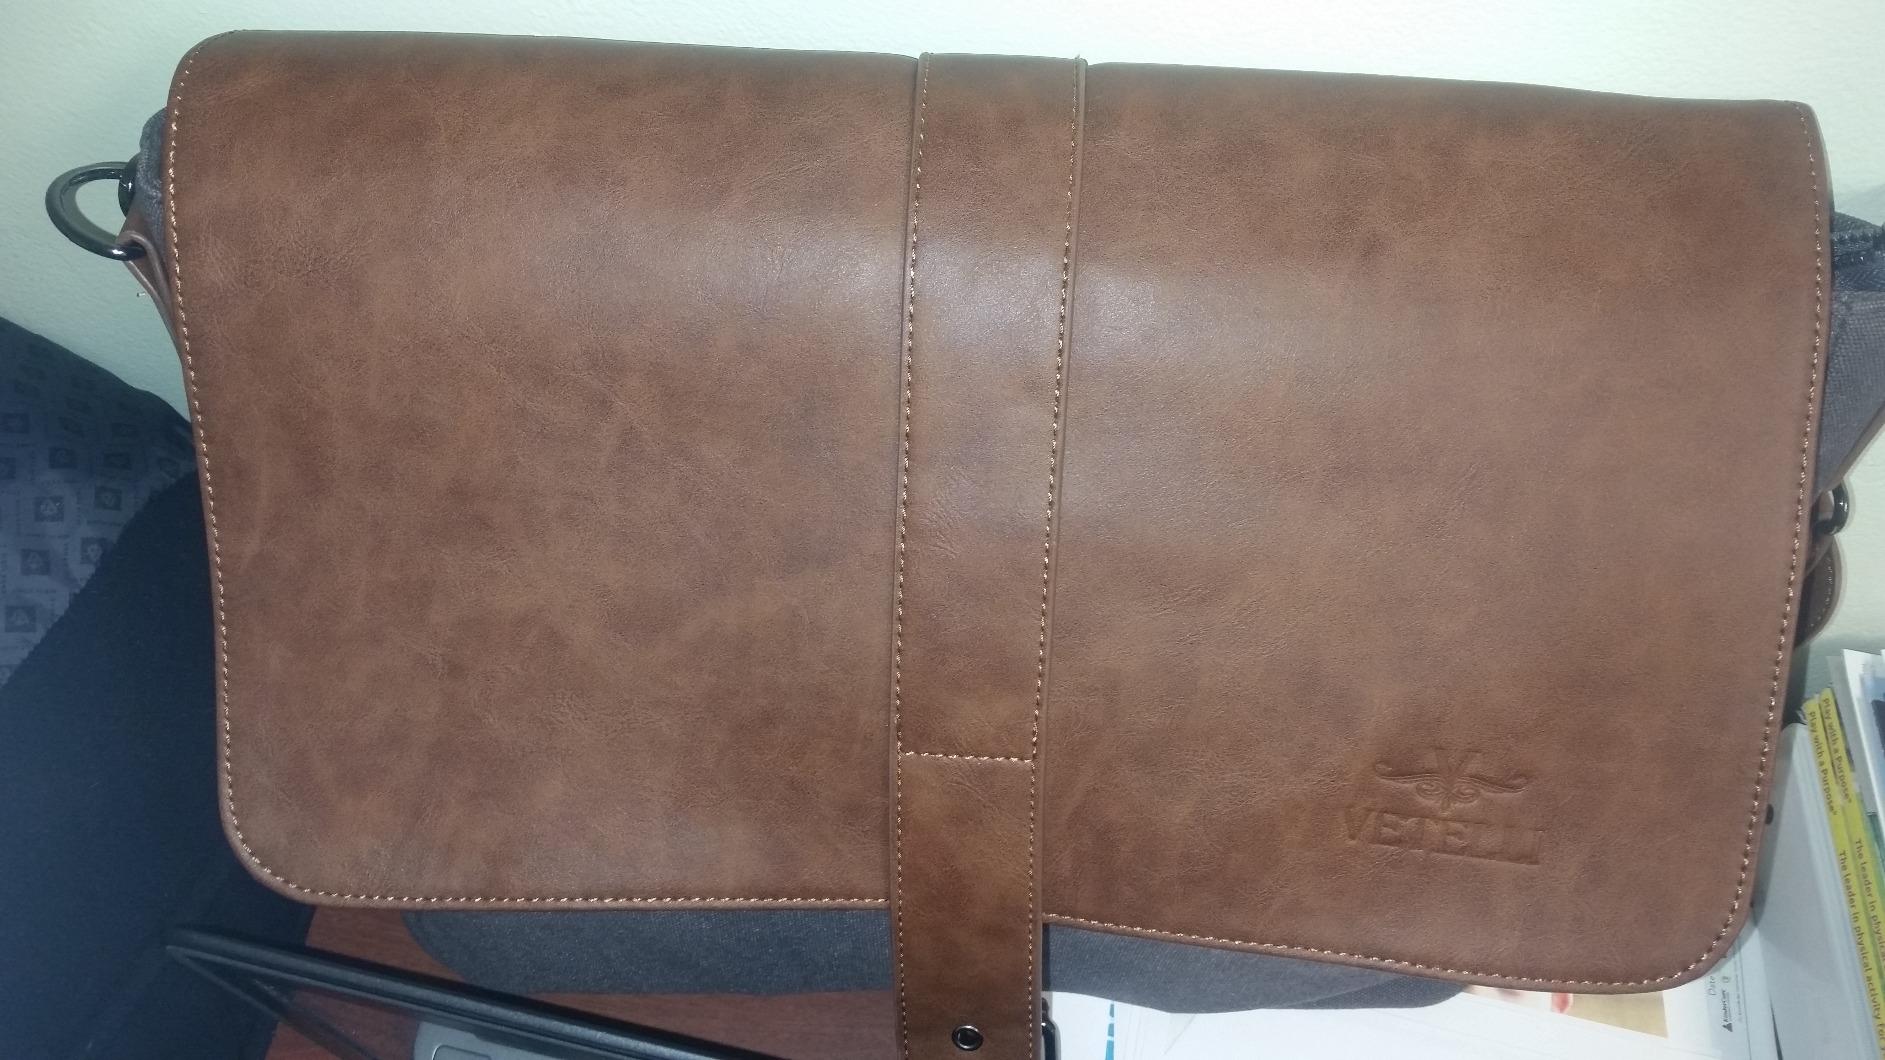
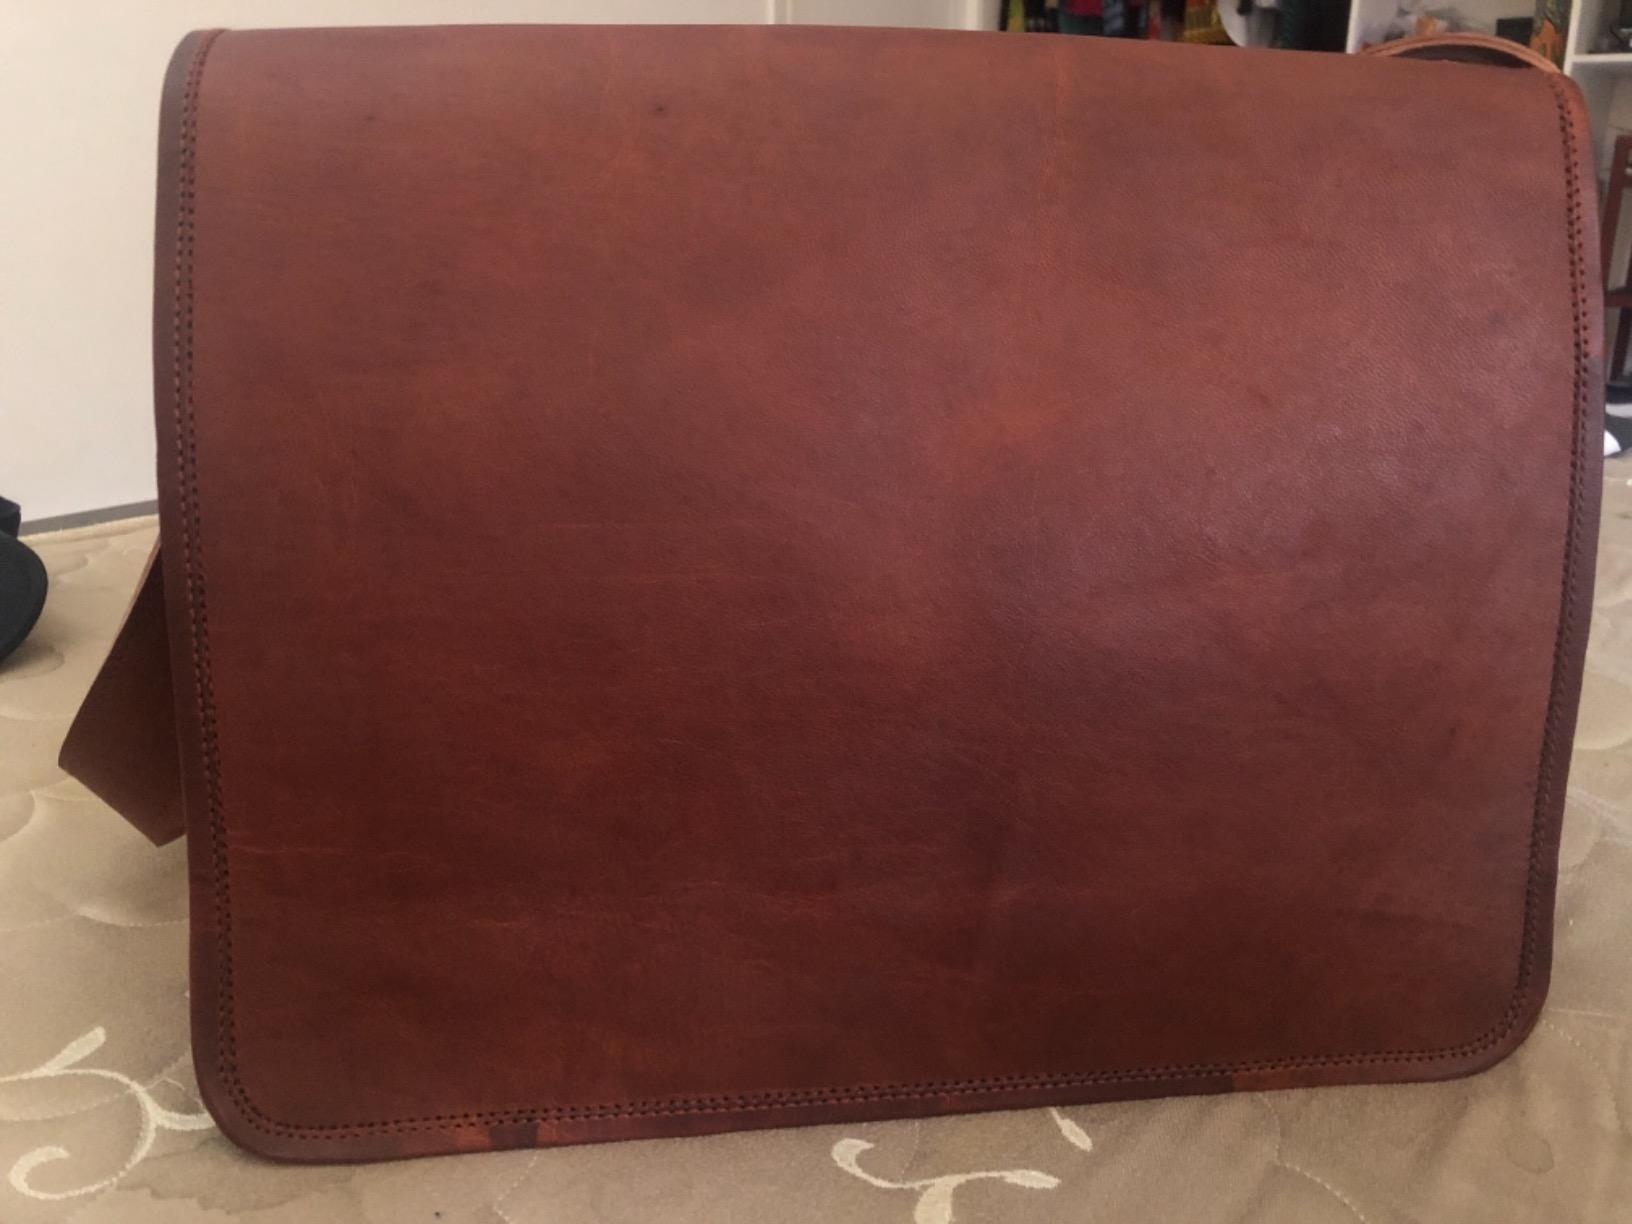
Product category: bag
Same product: no